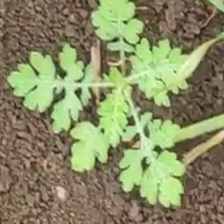
Weed species: Gajar_gavat_(Parthenium hysterophorus)